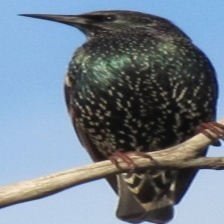
Species: COMMON STARLING
Scientific name: STURNUS VULGARIS